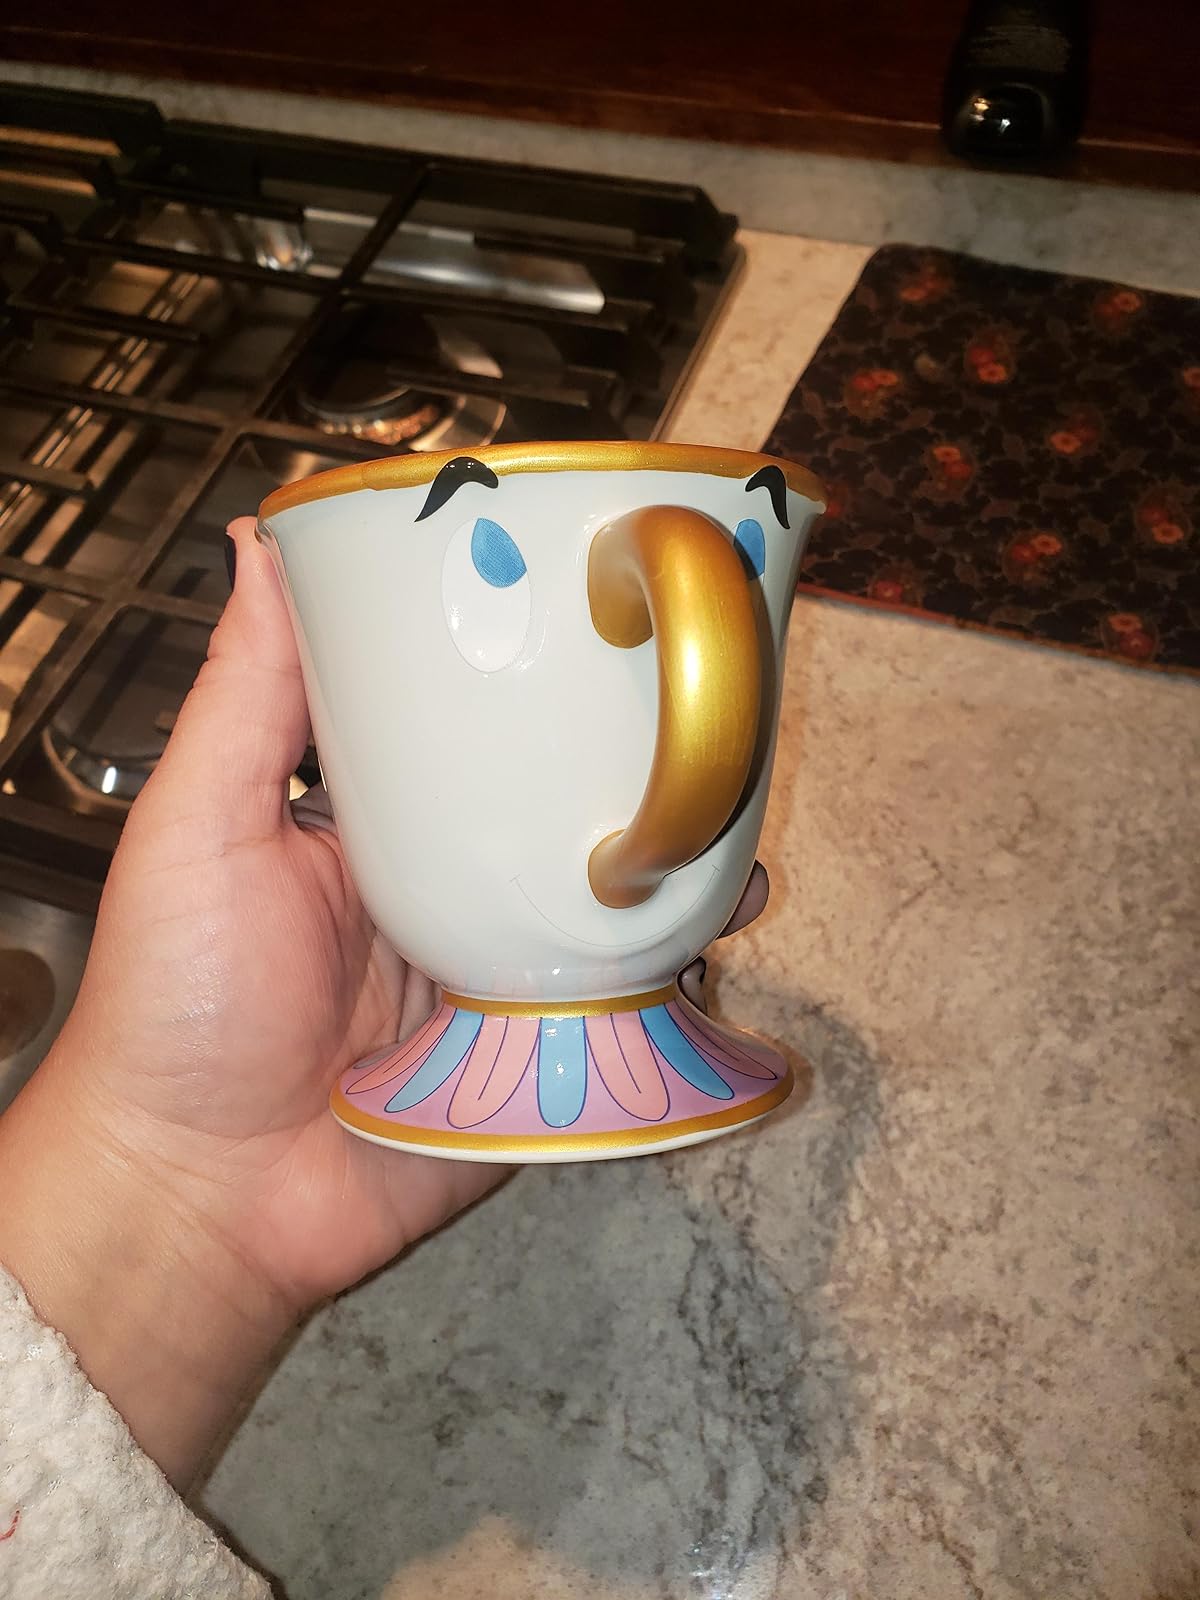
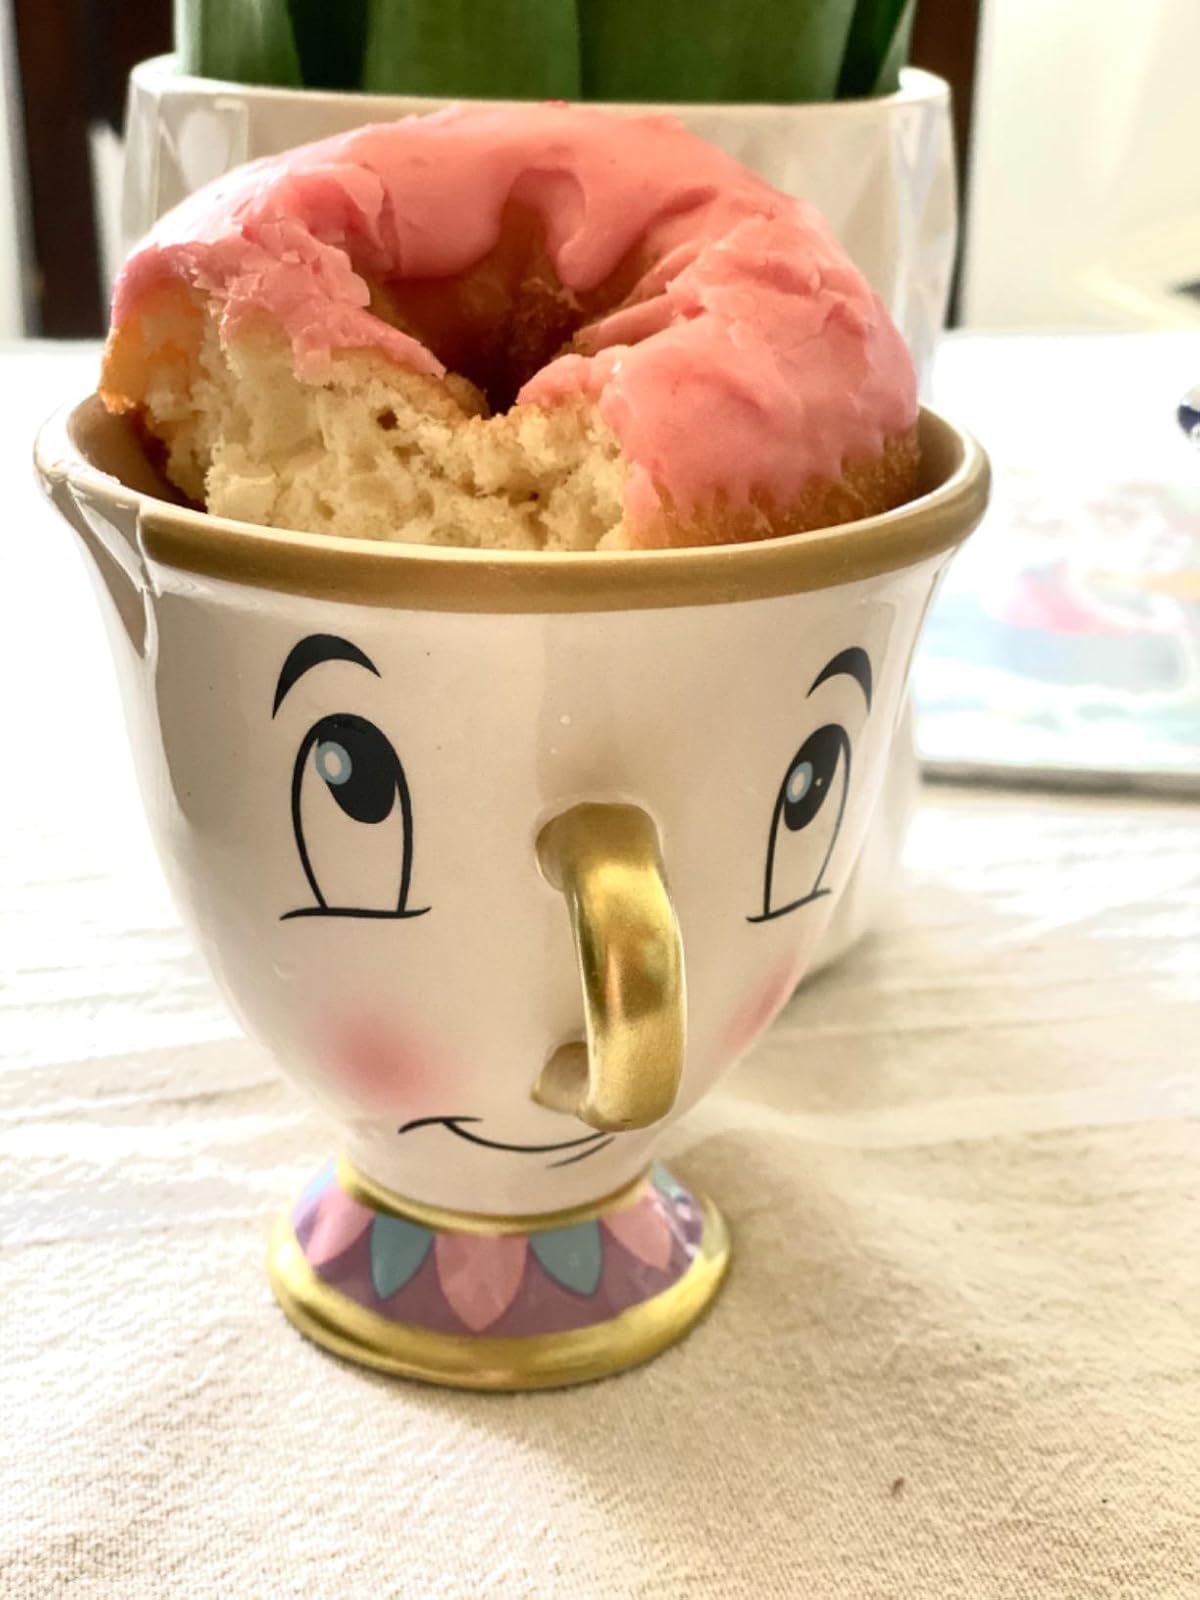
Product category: items_mug
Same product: no